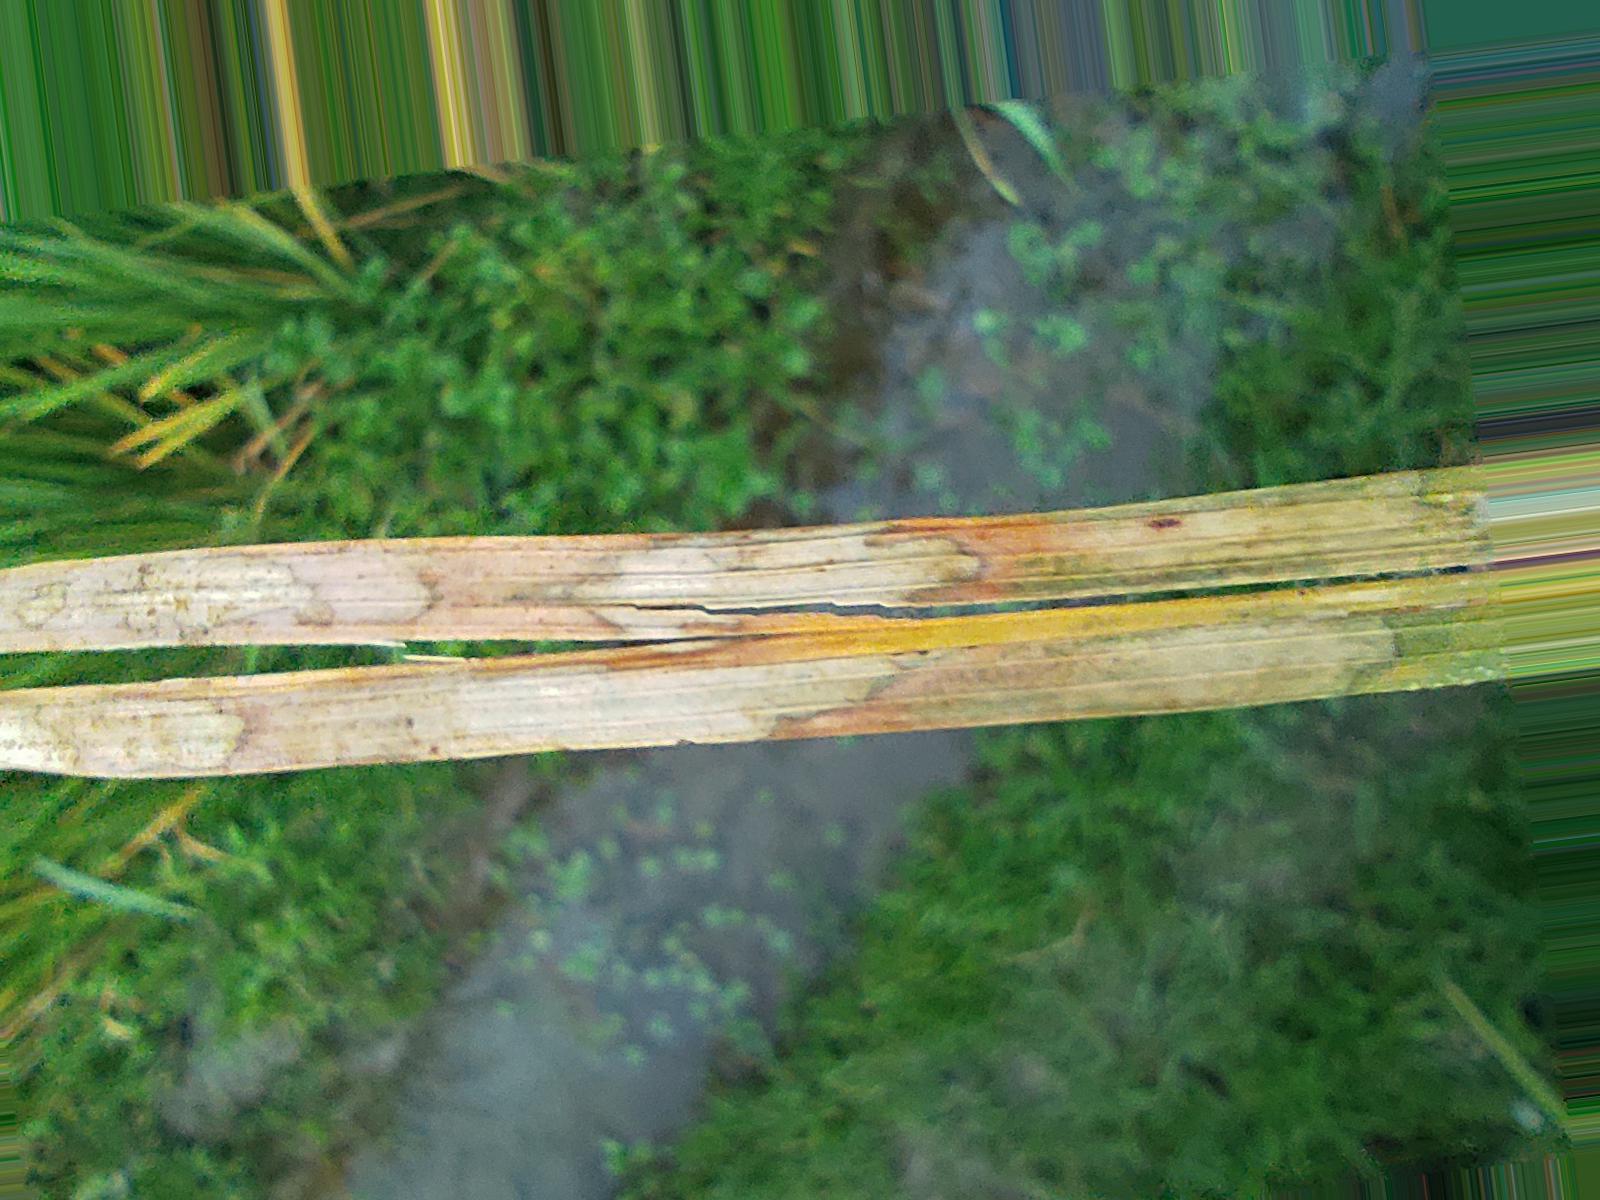
Nhãn: Bệnh Đốm Vằn ( Khô vằn ) ( Sheath Blight )